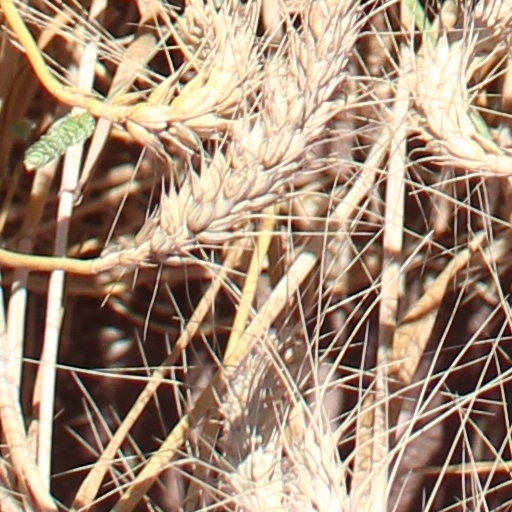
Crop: wheat